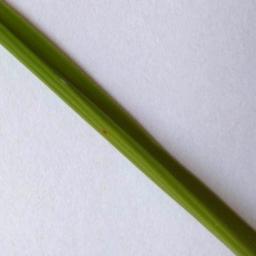
Label: Rice___Brown_Spot